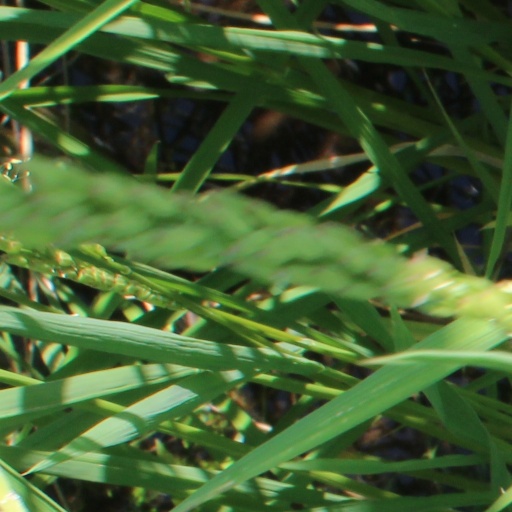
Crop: rice